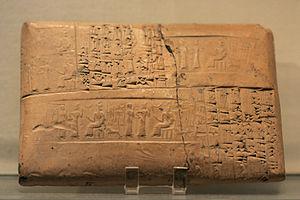
La troisième dynastie d’Ur est, comme son nom l'indique, la troisième dynastie de la ville sumérienne d’Ur, selon la tradition historiographique mésopotamienne. Mais il s'agit surtout d’un empire fondé par les souverains de cette dynastie, qui domina la Mésopotamie d’environ 2112 à 2004 av. J.-C.